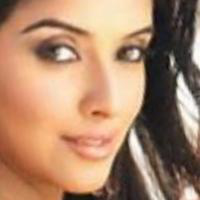
Age group: age 21-30